Rubens Santoro

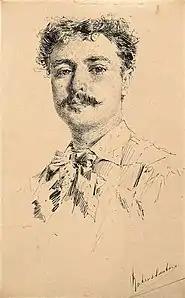
Self-portrait (date unknown)

Rubens Santoro (October 26, 1859 in Mongrassano, Province of Cosenza, Calabria – December 30, 1941 in Naples) was an Italian painter.